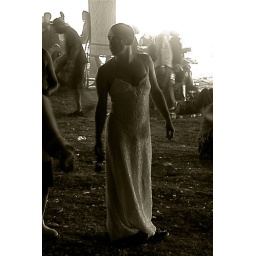
knight in shining white dress